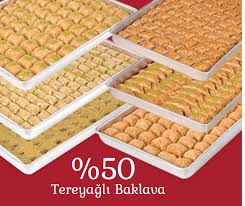
Yemek: baklava